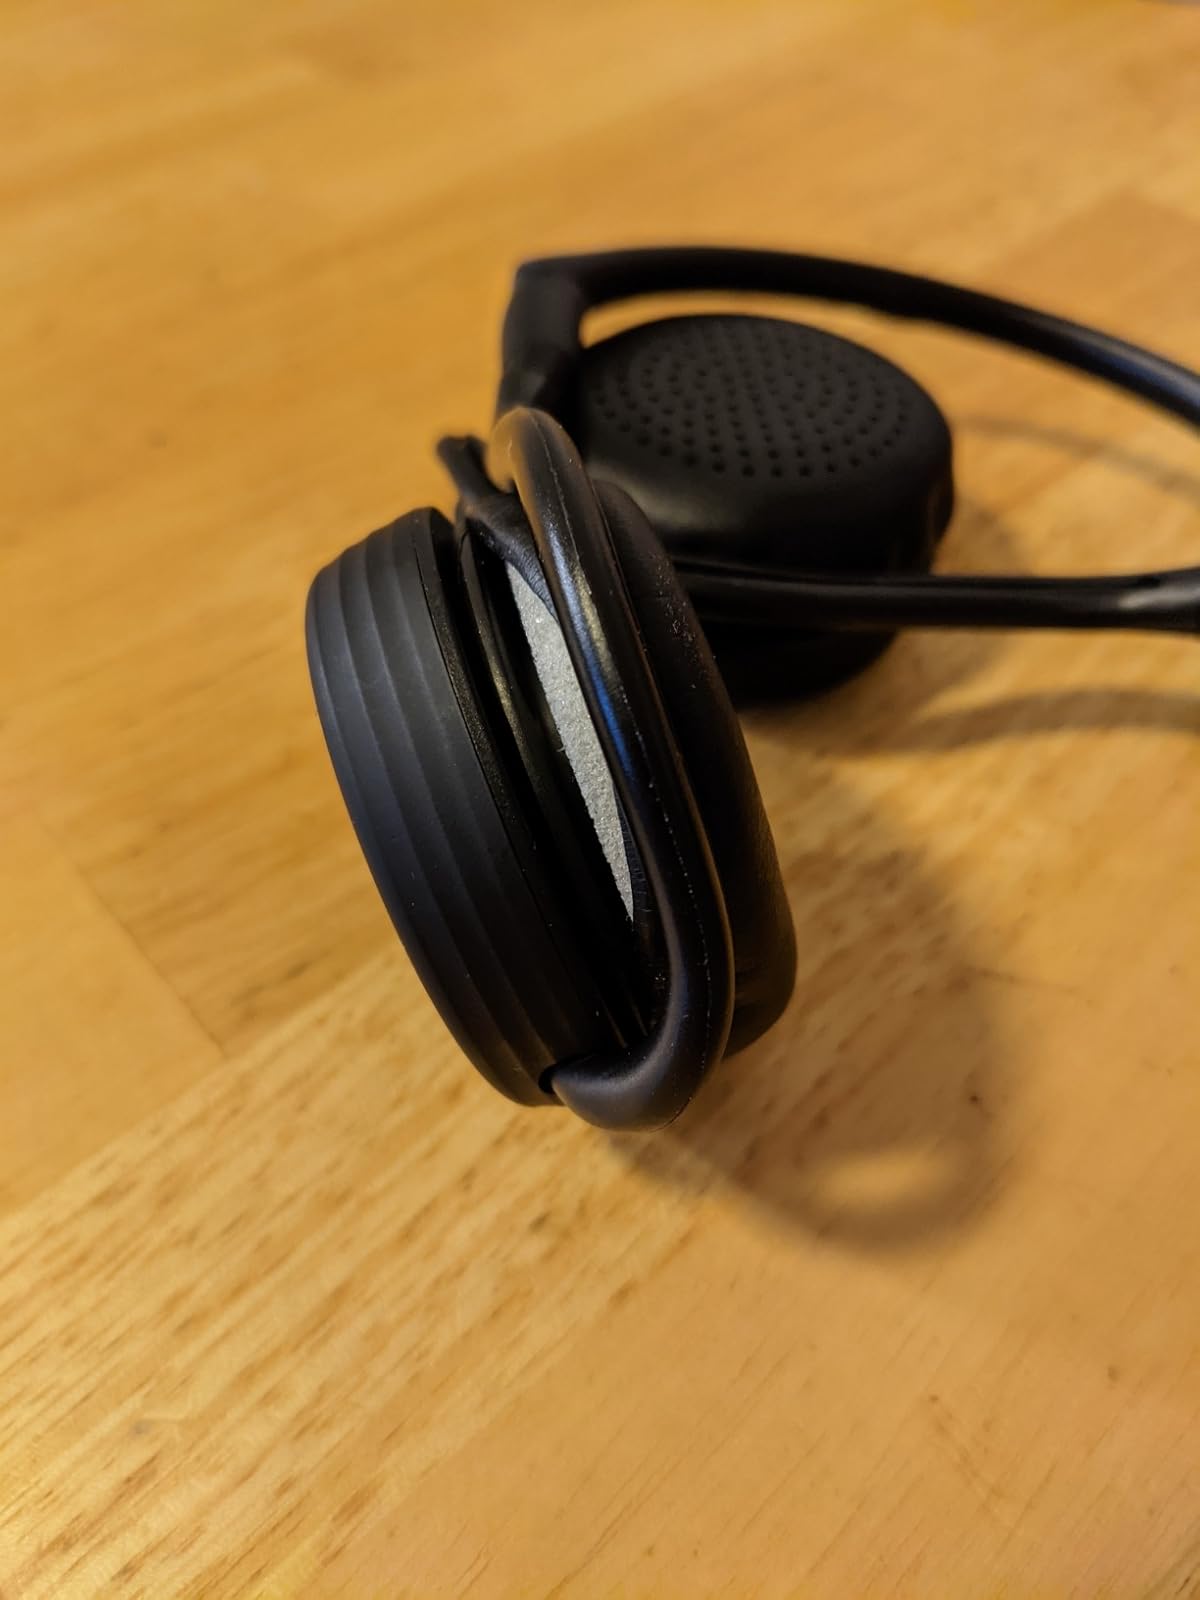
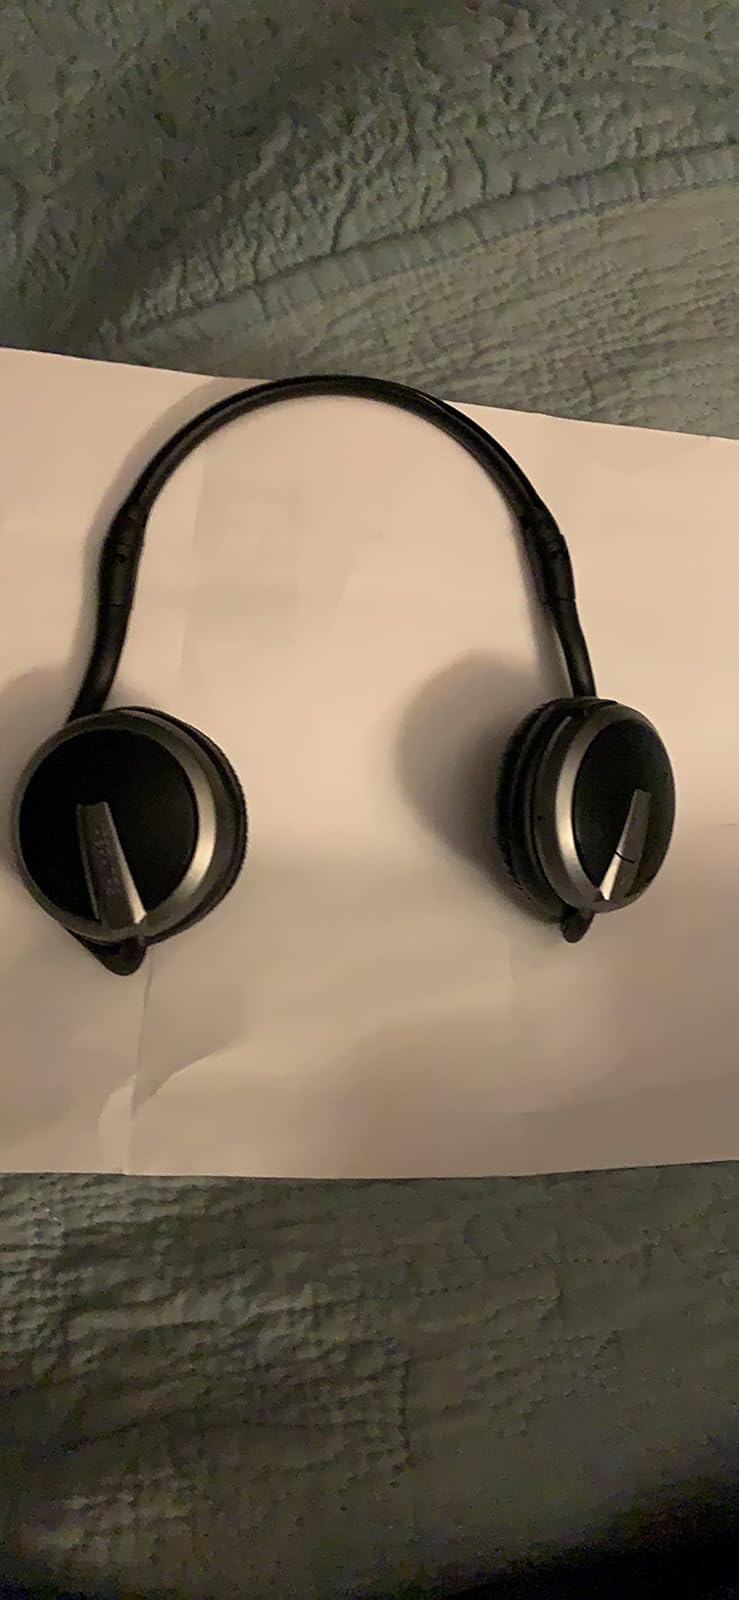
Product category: headphones
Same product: no